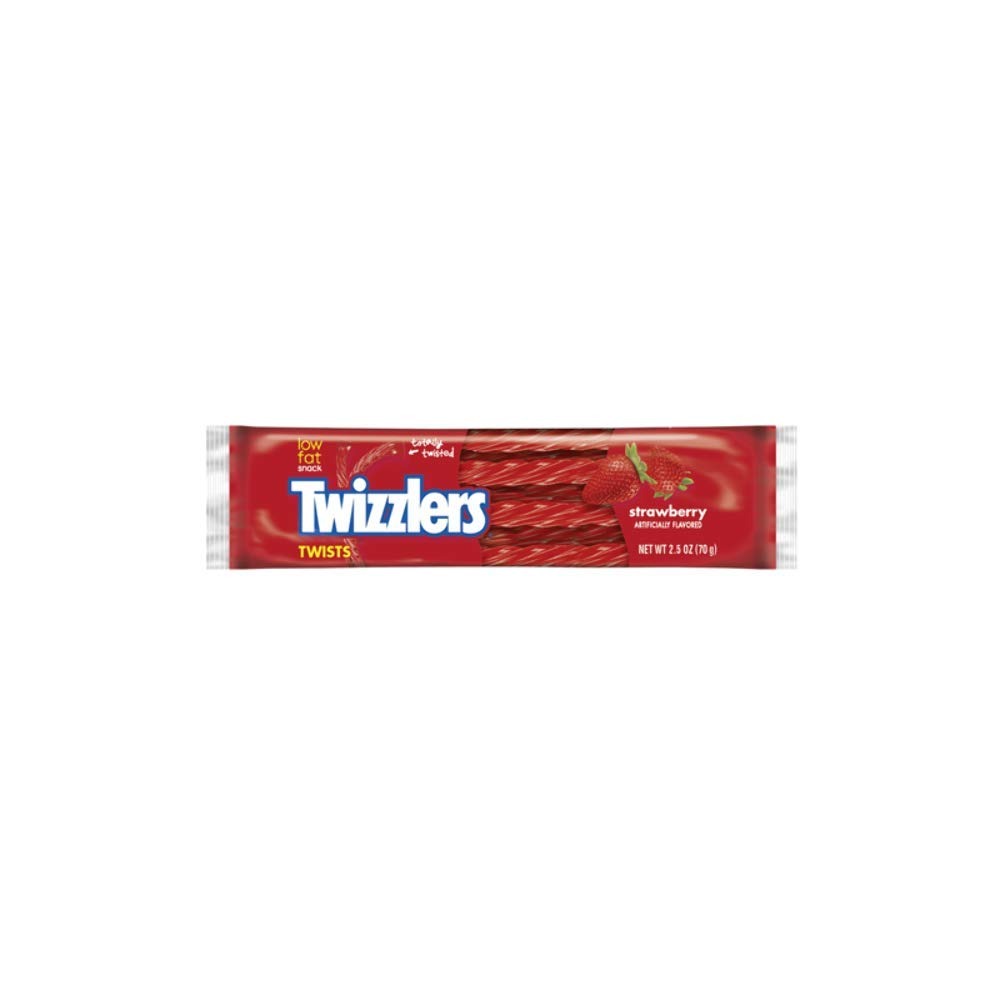
Item Name: Twizzlers Twists Strawberry 70g x 18
Product Description: Twizzlers Twists Strawberry 70g x 18<br />
Value: 2.47
Unit: Ounce

Price: 28.74